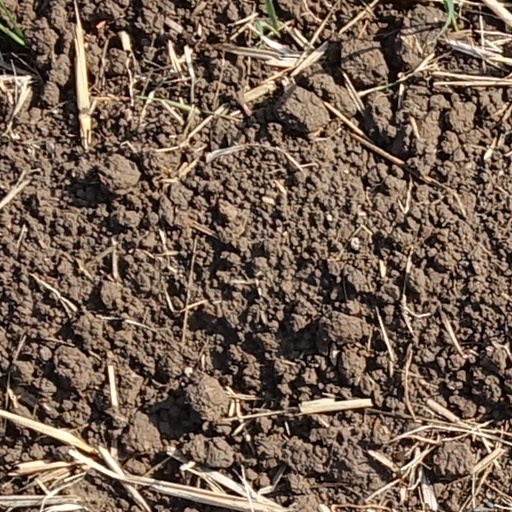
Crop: wheat